Al Sharpton

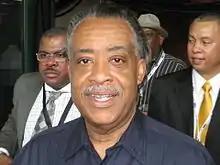
Sharpton attending the 2008 Democratic National Convention

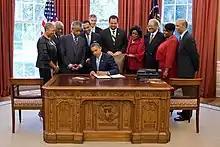
Sharpton watches as President Barack Obama signs an <a href="https%3A//en.wikisource.org/wiki/Executive_Order_13621">executive order

In September 2007, Sharpton was asked whether he considered it important for the US to have a black president. He responded, "It would be a great moment as long as the black candidate was supporting the interest that would inevitably help our people. A lot of my friends went with Clarence Thomas and regret it to this day. I don't assume that just because somebody's my color, they're my kind. But I'm warming up to Obama, but I'm not there yet."